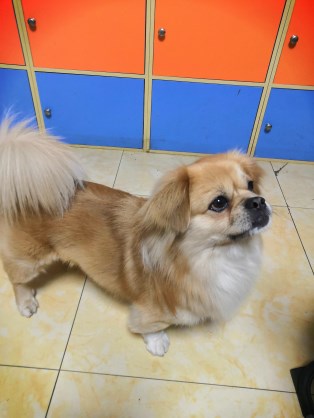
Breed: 806-n000129-papillon